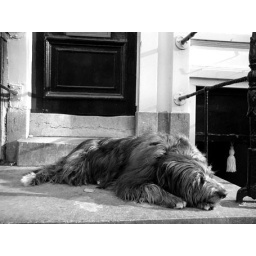
dogs and cats in amsterdam